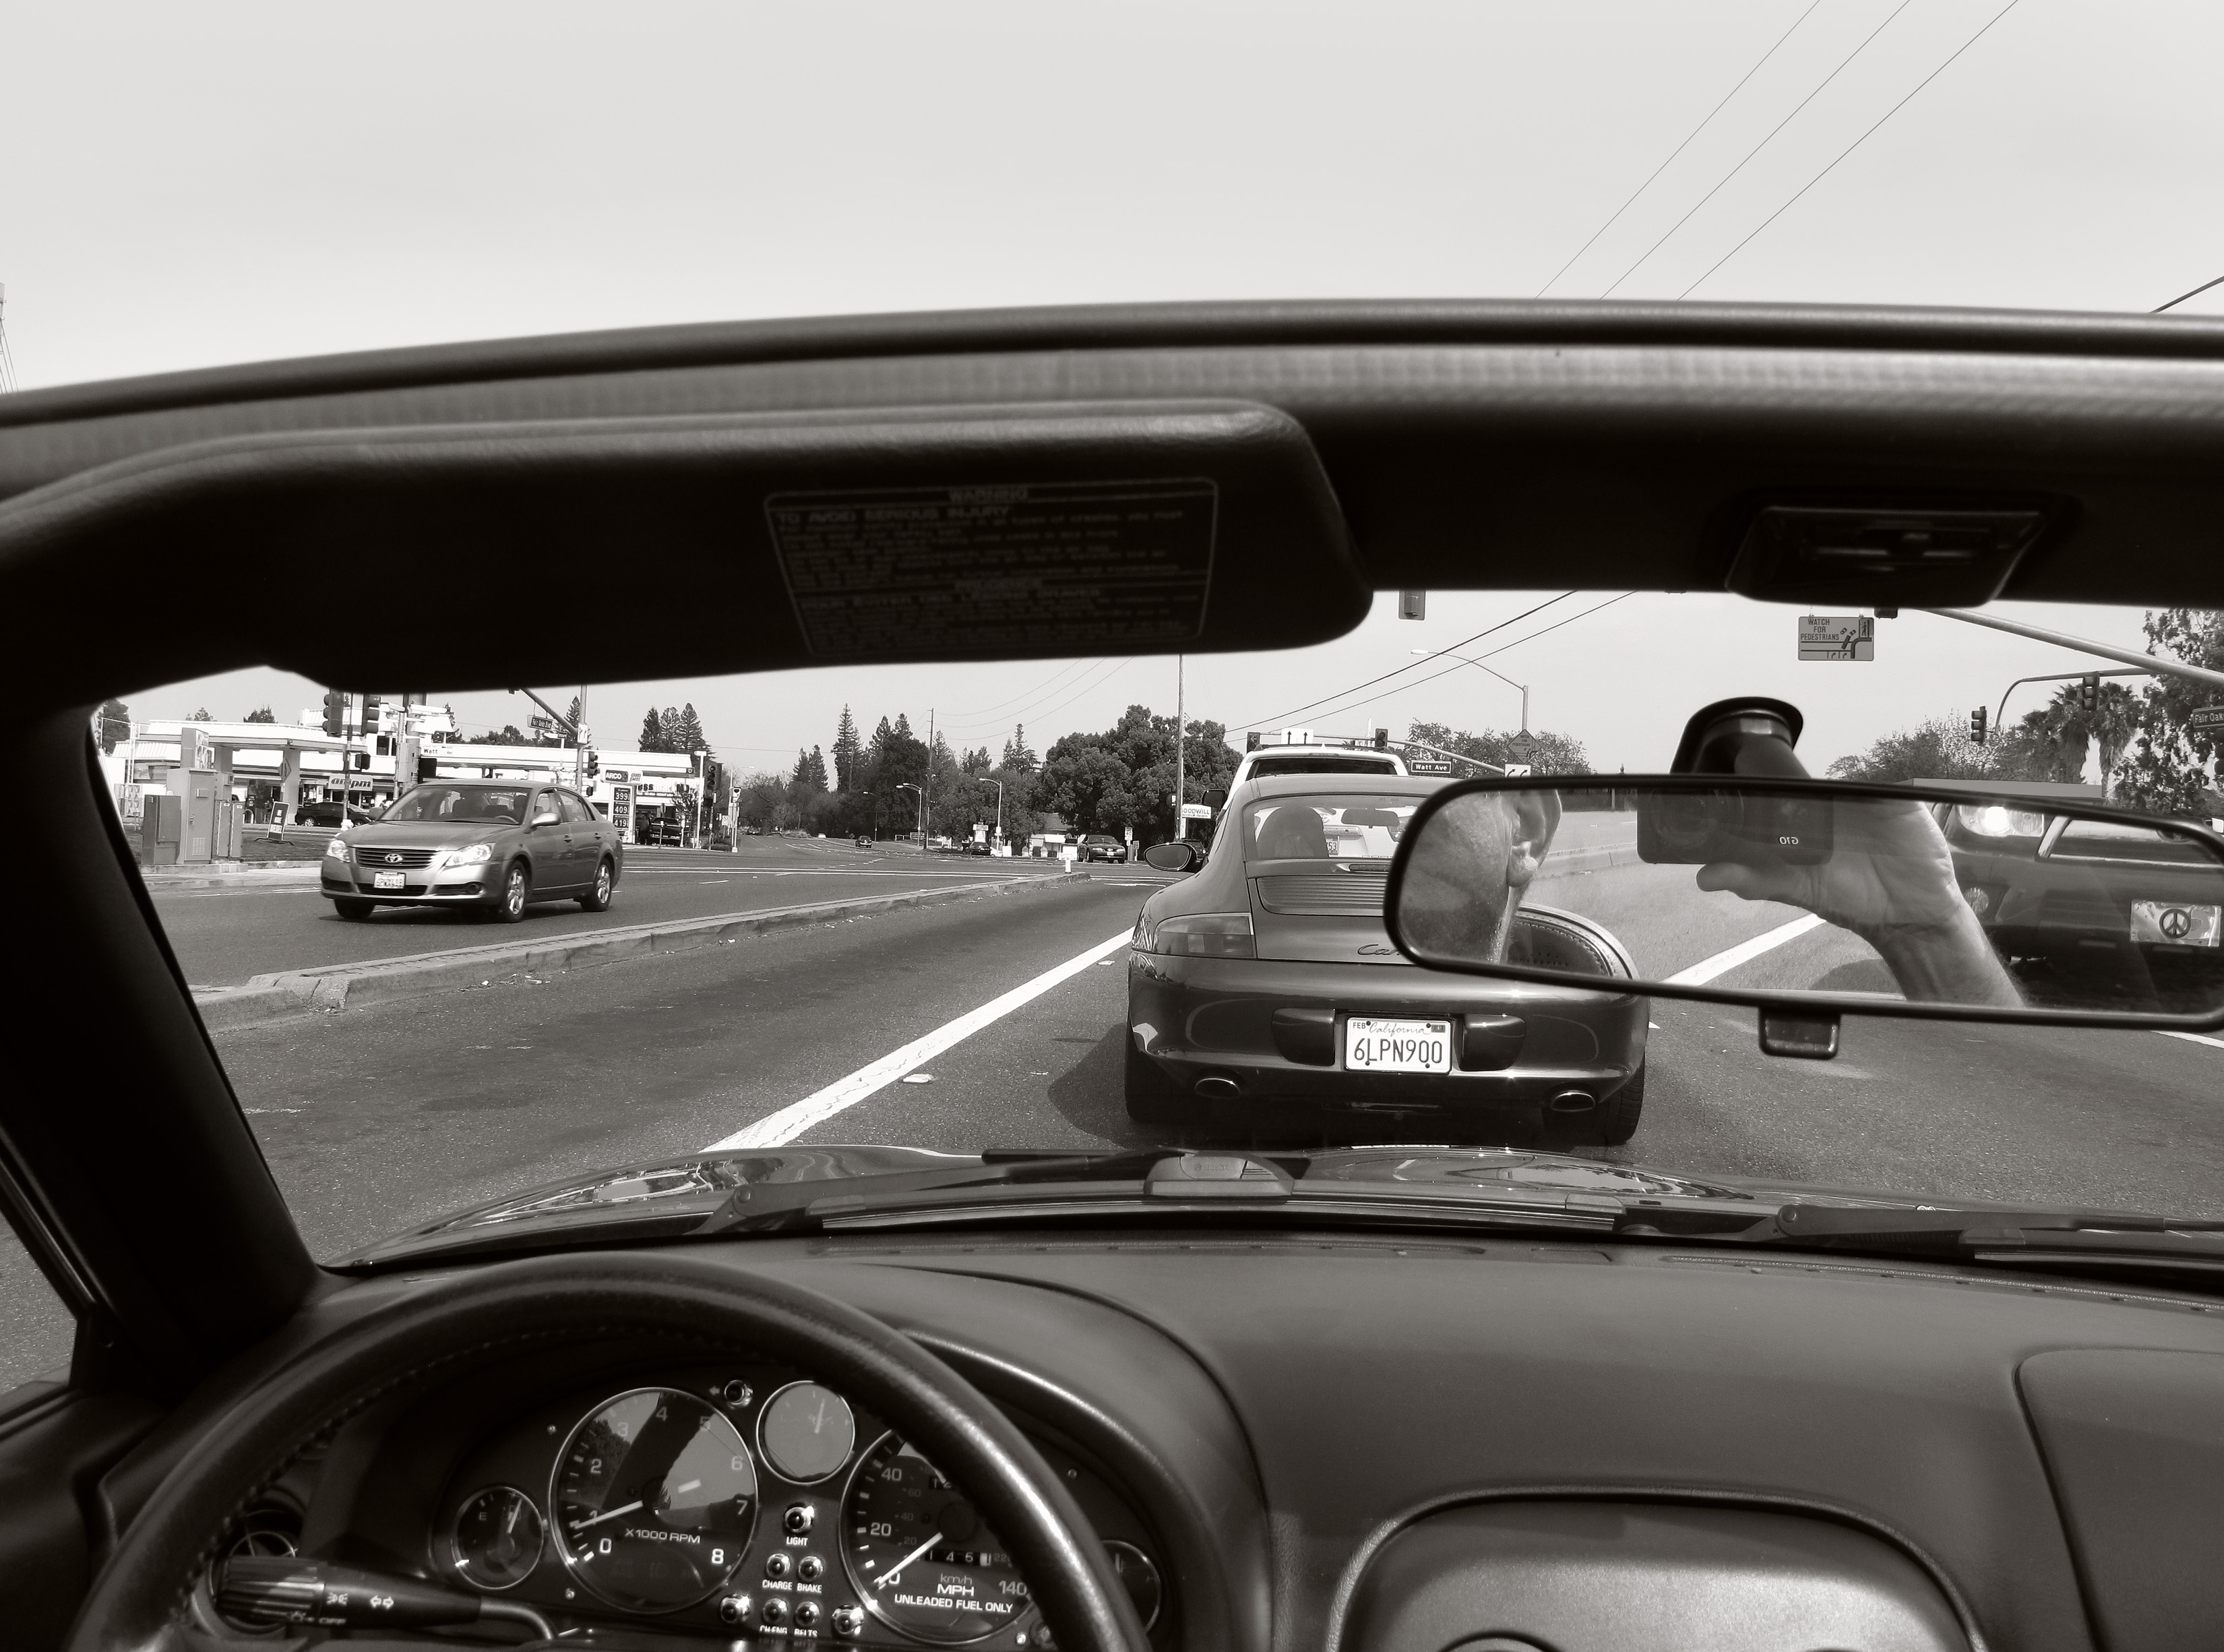
car, wheel, vehicle, sports car, motor vehicle, supercar, convertible, miata, sacramento, stoppedintraffic, mx5, land vehicle, automobile make, automotive exterior, automotive design, luxury vehicle